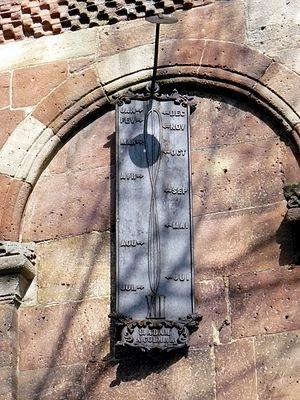
Cadran solaire indiquant la date dans l'année. Eglise de Lautenbach (Haut-Rhin, France). Photo prise un 10 mars en milieu de journée.
L’analemme ou analème est la figure tracée dans le ciel par les différentes positions du soleil relevées à une même heure et depuis un même lieu au cours d’une année calendaire.